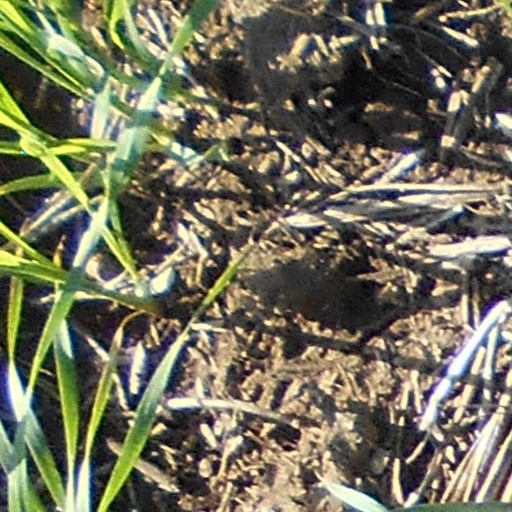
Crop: wheat